Ashley Eastham

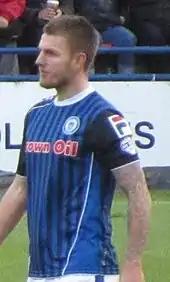
Eastham playing for Rochdale in 2013

On 20 June 2013, Ashley agreed a two-year deal with Rochdale following his release from Blackpool. By the time he was released by the club, Eastham attracted interests from host of clubs. Upon joining the club, Eastham was given number five shirt.